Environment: real
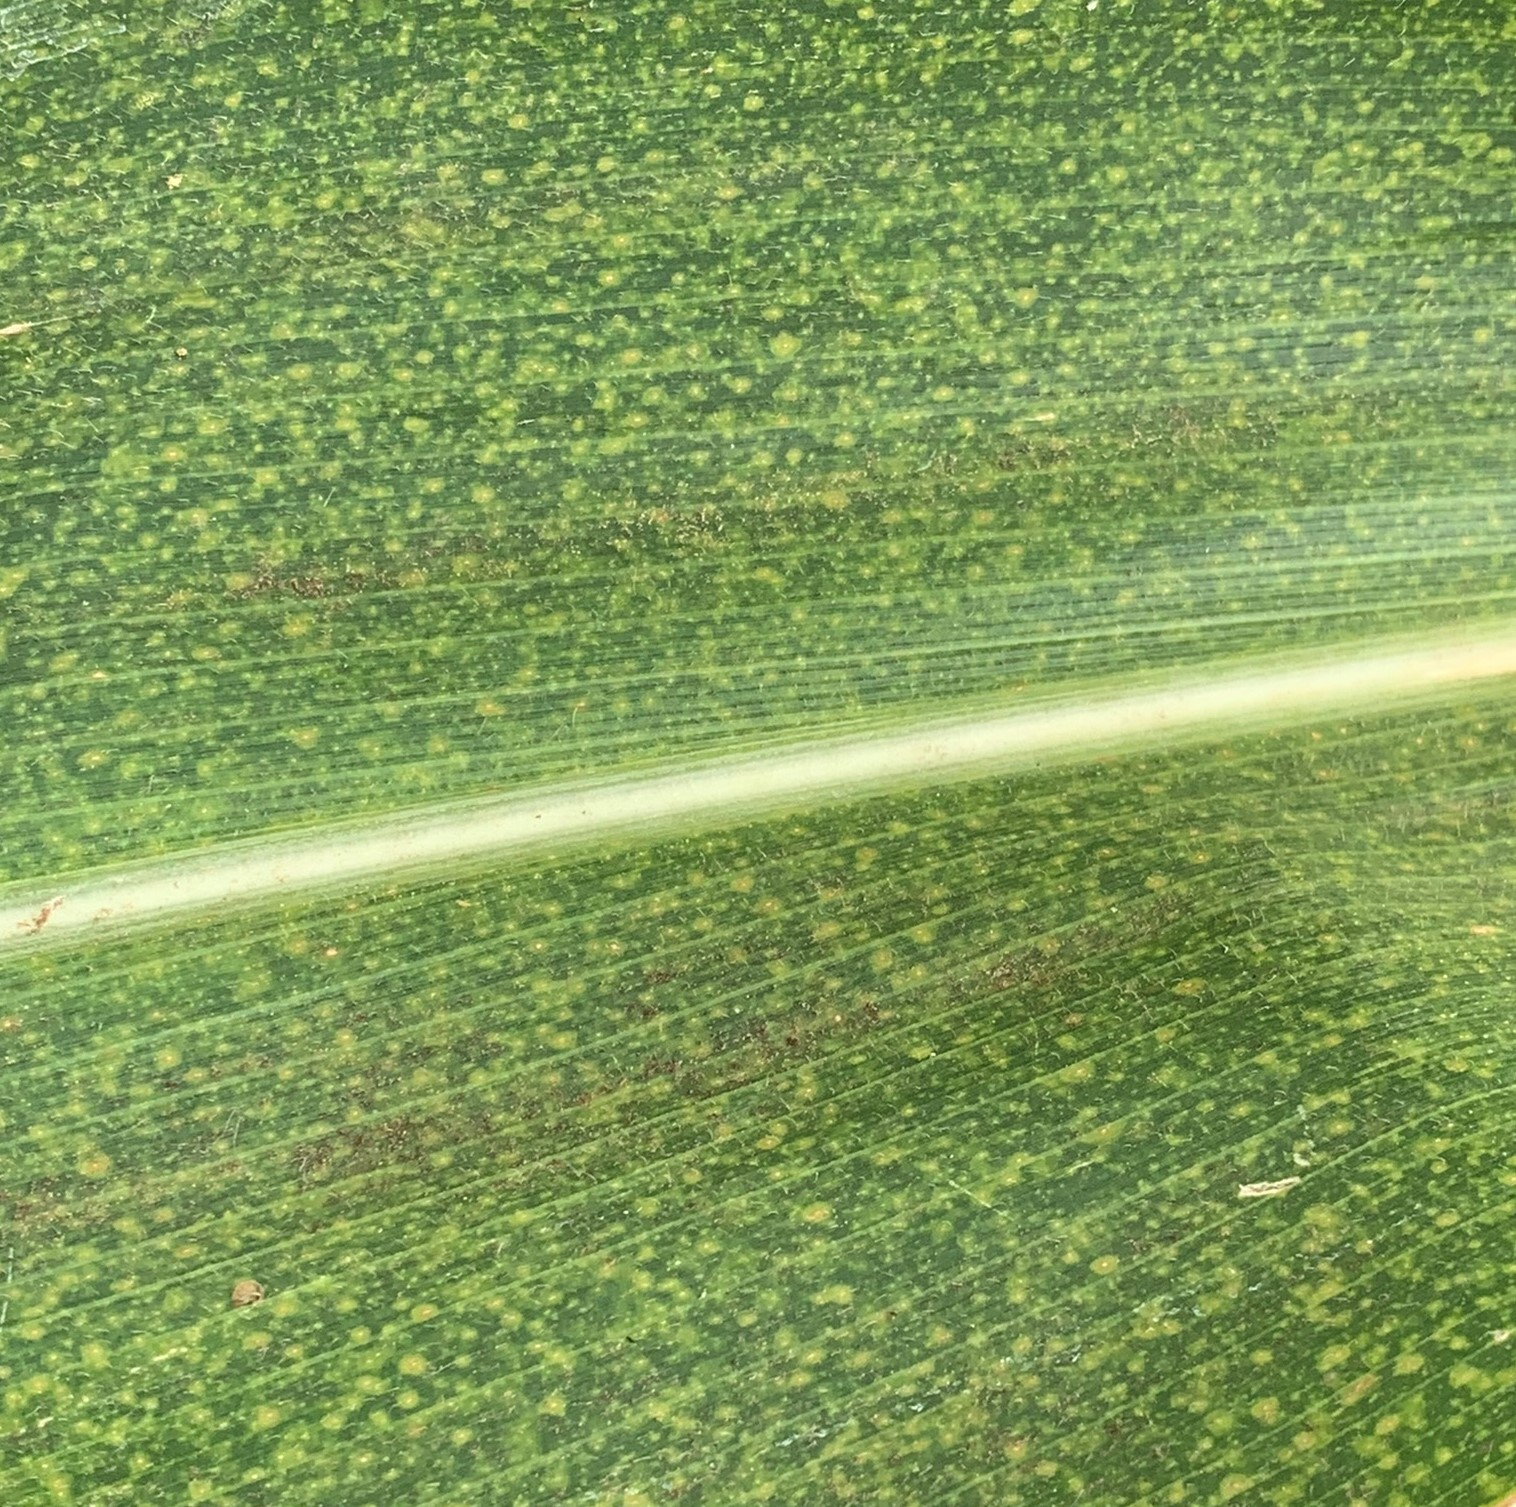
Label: lethal_necrosis